Allocasuarina pinaster

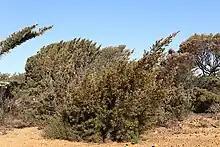
Habit near Lake Grace

Allocasuarina pinaster, commonly known as compass bush, is a species of flowering plant in the family Casuarinaceae and is endemic to the south-west of Western Australia. It is a prickly, dioecious shrub resembling a pine tree and that has its leaves reduced to scales in whorls of four, the mature fruiting cones long, containing winged seeds long.